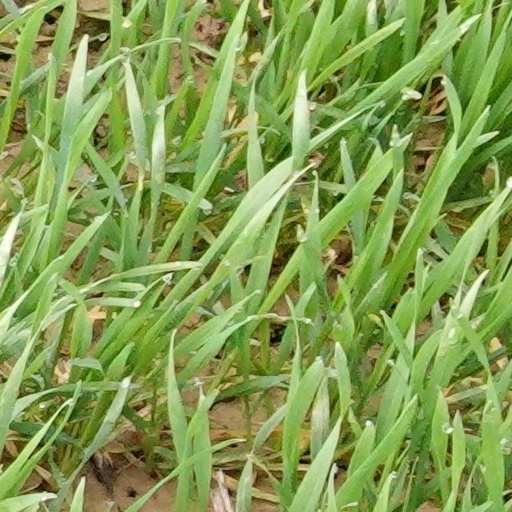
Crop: wheat